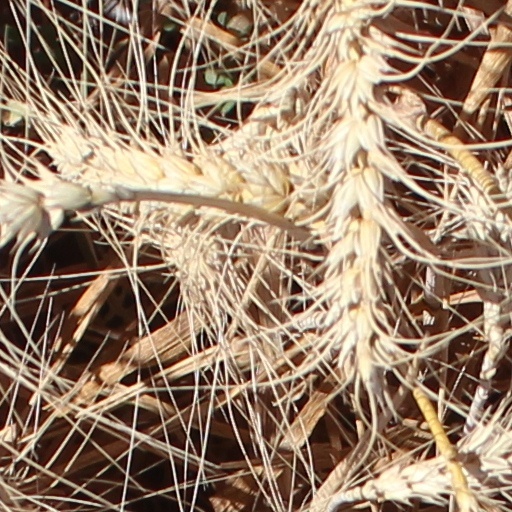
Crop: wheat